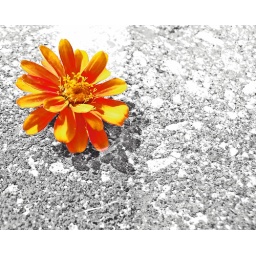
flower in water